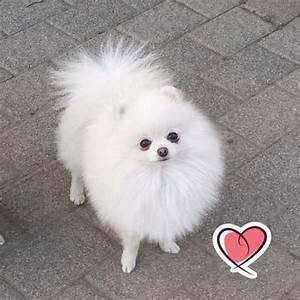
dog